Charmco Building

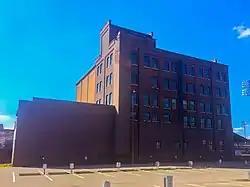
Exterior of building in 2021

The Charmco Building, or the home of Charleston Milling and Produce Company, was the site of its mill in Charleston. This mill replaced a prior one located on the same site that burnt down in 1913.